Western (genre)

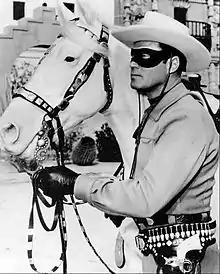
The Lone Ranger, a famous heroic lawman, was with a cavalry of six Texas Rangers until they all, except for him, were killed. He preferred to remain anonymous, so he resigned and built a sixth grave that supposedly held his body. He fights on as a lawman, wearing a mask, for "Outlaws live in a world of fear. Fear of the mysterious".

The Western genre sometimes portrays the conquest of the wilderness and the subordination of nature in the name of civilization or the confiscation of the territorial rights of the original, Native American, inhabitants of the frontier. The Western depicts a society organized around codes of honor and personal, direct or private justice–"frontier justice"–dispensed by gunfights. These honor codes are often played out through depictions of feuds or individuals seeking personal revenge or retribution against someone who has wronged them (e.g., "True Grit" has revenge and retribution as its main themes). This Western depiction of personal justice contrasts sharply with justice systems organized around rationalistic, abstract law that exist in cities, in which social order is maintained predominantly through relatively impersonal institutions such as courtrooms. The popular perception of the Western is a story that centers on the life of a seminomadic wanderer, usually a cowboy or a gunfighter. A showdown or duel at high noon featuring two or more gunfighters is a stereotypical scene in the popular conception of Westerns.